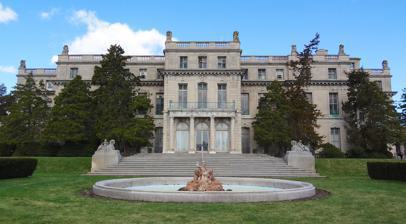
Building: Shadow Lawn (New Jersey)
Country: Unknown
Year built: 1927
Historic house in New Jersey, United States United States historic place Shadow Lawn U.S. National Register of Historic Places U.S. National Historic Landmark New Jersey Register of Historic Places The Great Hall at Shadow Lawn Show map of Monmouth County, New Jersey Show map of New Jersey Show map of the United States Location Cedar and Norwood Avenues, West Long Branch, New Jersey Coordinates 40°16′46″N 74°0′19″W / 40.27944°N 74.00528°W / 40.27944; -74.00528 Area less than one acre Built 1927 ( 1927 ) Built by Thompson–Starrett Co. Architect Horace Trumbauer , Julian Abele Architectural style Beaux Arts; French chateau; Italian Renaissance NRHP reference No. 78001780 NJRHP No. 2084 Significant dates Added to NRHP March 28, 1978 Designated NHL February 4, 1985 Designated NJRHP August 19, 1977 Shadow Lawn is a historic building on the campus of Monmouth University in West Long Branch , Monmouth County , New Jersey , United States.  Built in 1927 for Hubert T. Parson , president of the F.W. Woolworth Company , it is one of the last large estate houses to be built before the Great Depression .  It was designated a National Historic Landmark in 1985 for its architecture. Architecture Shadow Lawn is a large masonry building, three stories in height, with a main facade that is over 300 feet (91 m) wide.  A three-bay section projects at the center of the main (south) facade, with a Doric columned single-story portico at its front.  A dentillated cornice separates the second and third floors, and a balustrade surrounds the roof, with sculptures mounted on some of the corner columns.  The interior has more than 100 rooms, with lavishly appointed public spaces.  An interior courtyard is 100 feet (30 m) long, with a covering skylight; its walls are adorned with plaster pilasters and arched window openings.  The main hall features a well-concealed Aeolian Skinner organ, and the basement houses a bowling alley that saw little use during the Parson's ownership. History The Shadow Lawn estate was first developed in the early 20th century by John A. McCall , president of the New York Life Insurance Company .  Its main house was a 52-room mansion, which in 1916 served as the summer White House for President Woodrow Wilson . Wilson planned many aspects of his reelection campaign from that house.  In 1918, the estate was purchased by Hubert T. Parson , president of the F.W. Woolworth Company .  The main house was destroyed by fire in 1927, and Parson and his wife Maysie immediately embarked on building an ostentatious replacement. Sparing no expense, they retained the noted Gilded Age architect Horace Trumbauer , and the design of the present building are credited to Trumbauer and his assistant, Julian Abele .  The exterior garden landscape was designed by the French landscape architect Achille Duchêne .  By the time the building was complete the Parsons had spent more than $10 million.  They had continued work despite the onset of the Great Depression, which eventually ruined their finances.  Unable to recoup his expenditures on the estate by selling it, the property was taken by the town for $100 in 1939. After housing a girls' school for a time, it became part of Monmouth University in 1956. Shadow Lawn was listed on the National Register of Historic Places in 1978 for its significance in art, architecture, and landscape architecture and then declared a National Historic Landmark in 1985. The building was used to portray Oliver Warbucks' ( Albert Finney ) mansion in the film Annie . The current building was renamed from Shadow Lawn to Woodrow Wilson Hall after Monmouth's acquisition of the estate, honoring Wilson's occupation of its predecessor.  In 2020, the building returned to its Shadow Lawn name, with the university citing Wilson's racist policies for the change. See also List of residences of presidents of the United States References